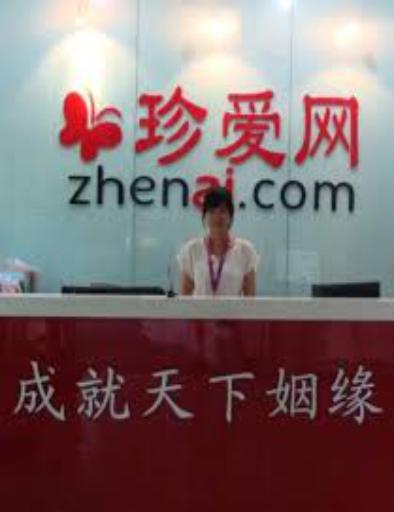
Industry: Leisure